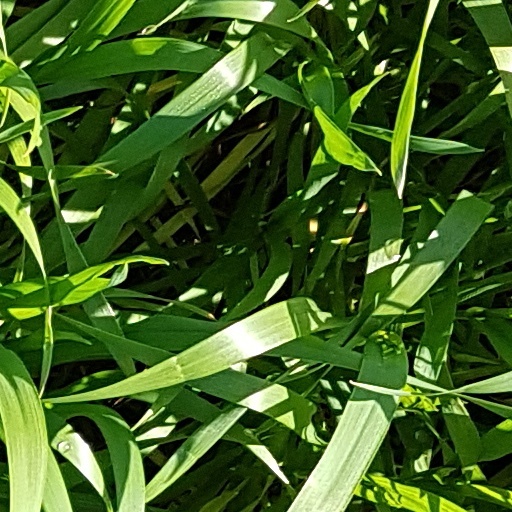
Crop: wheat